Daniel Clowes

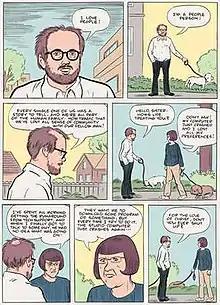
Daniel Clowes's "Wilson" (2010)

Clowes's first professional work appeared in 1985 in "Cracked", and he contributed to the magazine until 1989, working under a variety of pseudonyms, most prominently "Stosh Gillespie", and, toward the end of his tenure, under his own name. Clowes and writer Mort Todd co-created a recurring "Cracked" feature titled "The Uggly Family". In 1985, Clowes drew the first comic to feature his character Lloyd Llewellyn. He sent the story to Fantagraphics' Gary Groth, and his work soon appeared in the Hernandez brothers' "Love and Rockets" #13. Fantagraphics published six magazine-sized, black and white issues of "Lloyd Llewellyn" in 1986 and 1987, another story was published as a Back-up story in the reprint book Doomsday Squad (1986) and "The All-New Lloyd Llewellyn", the final Llewellyn comic book, appeared in 1988.